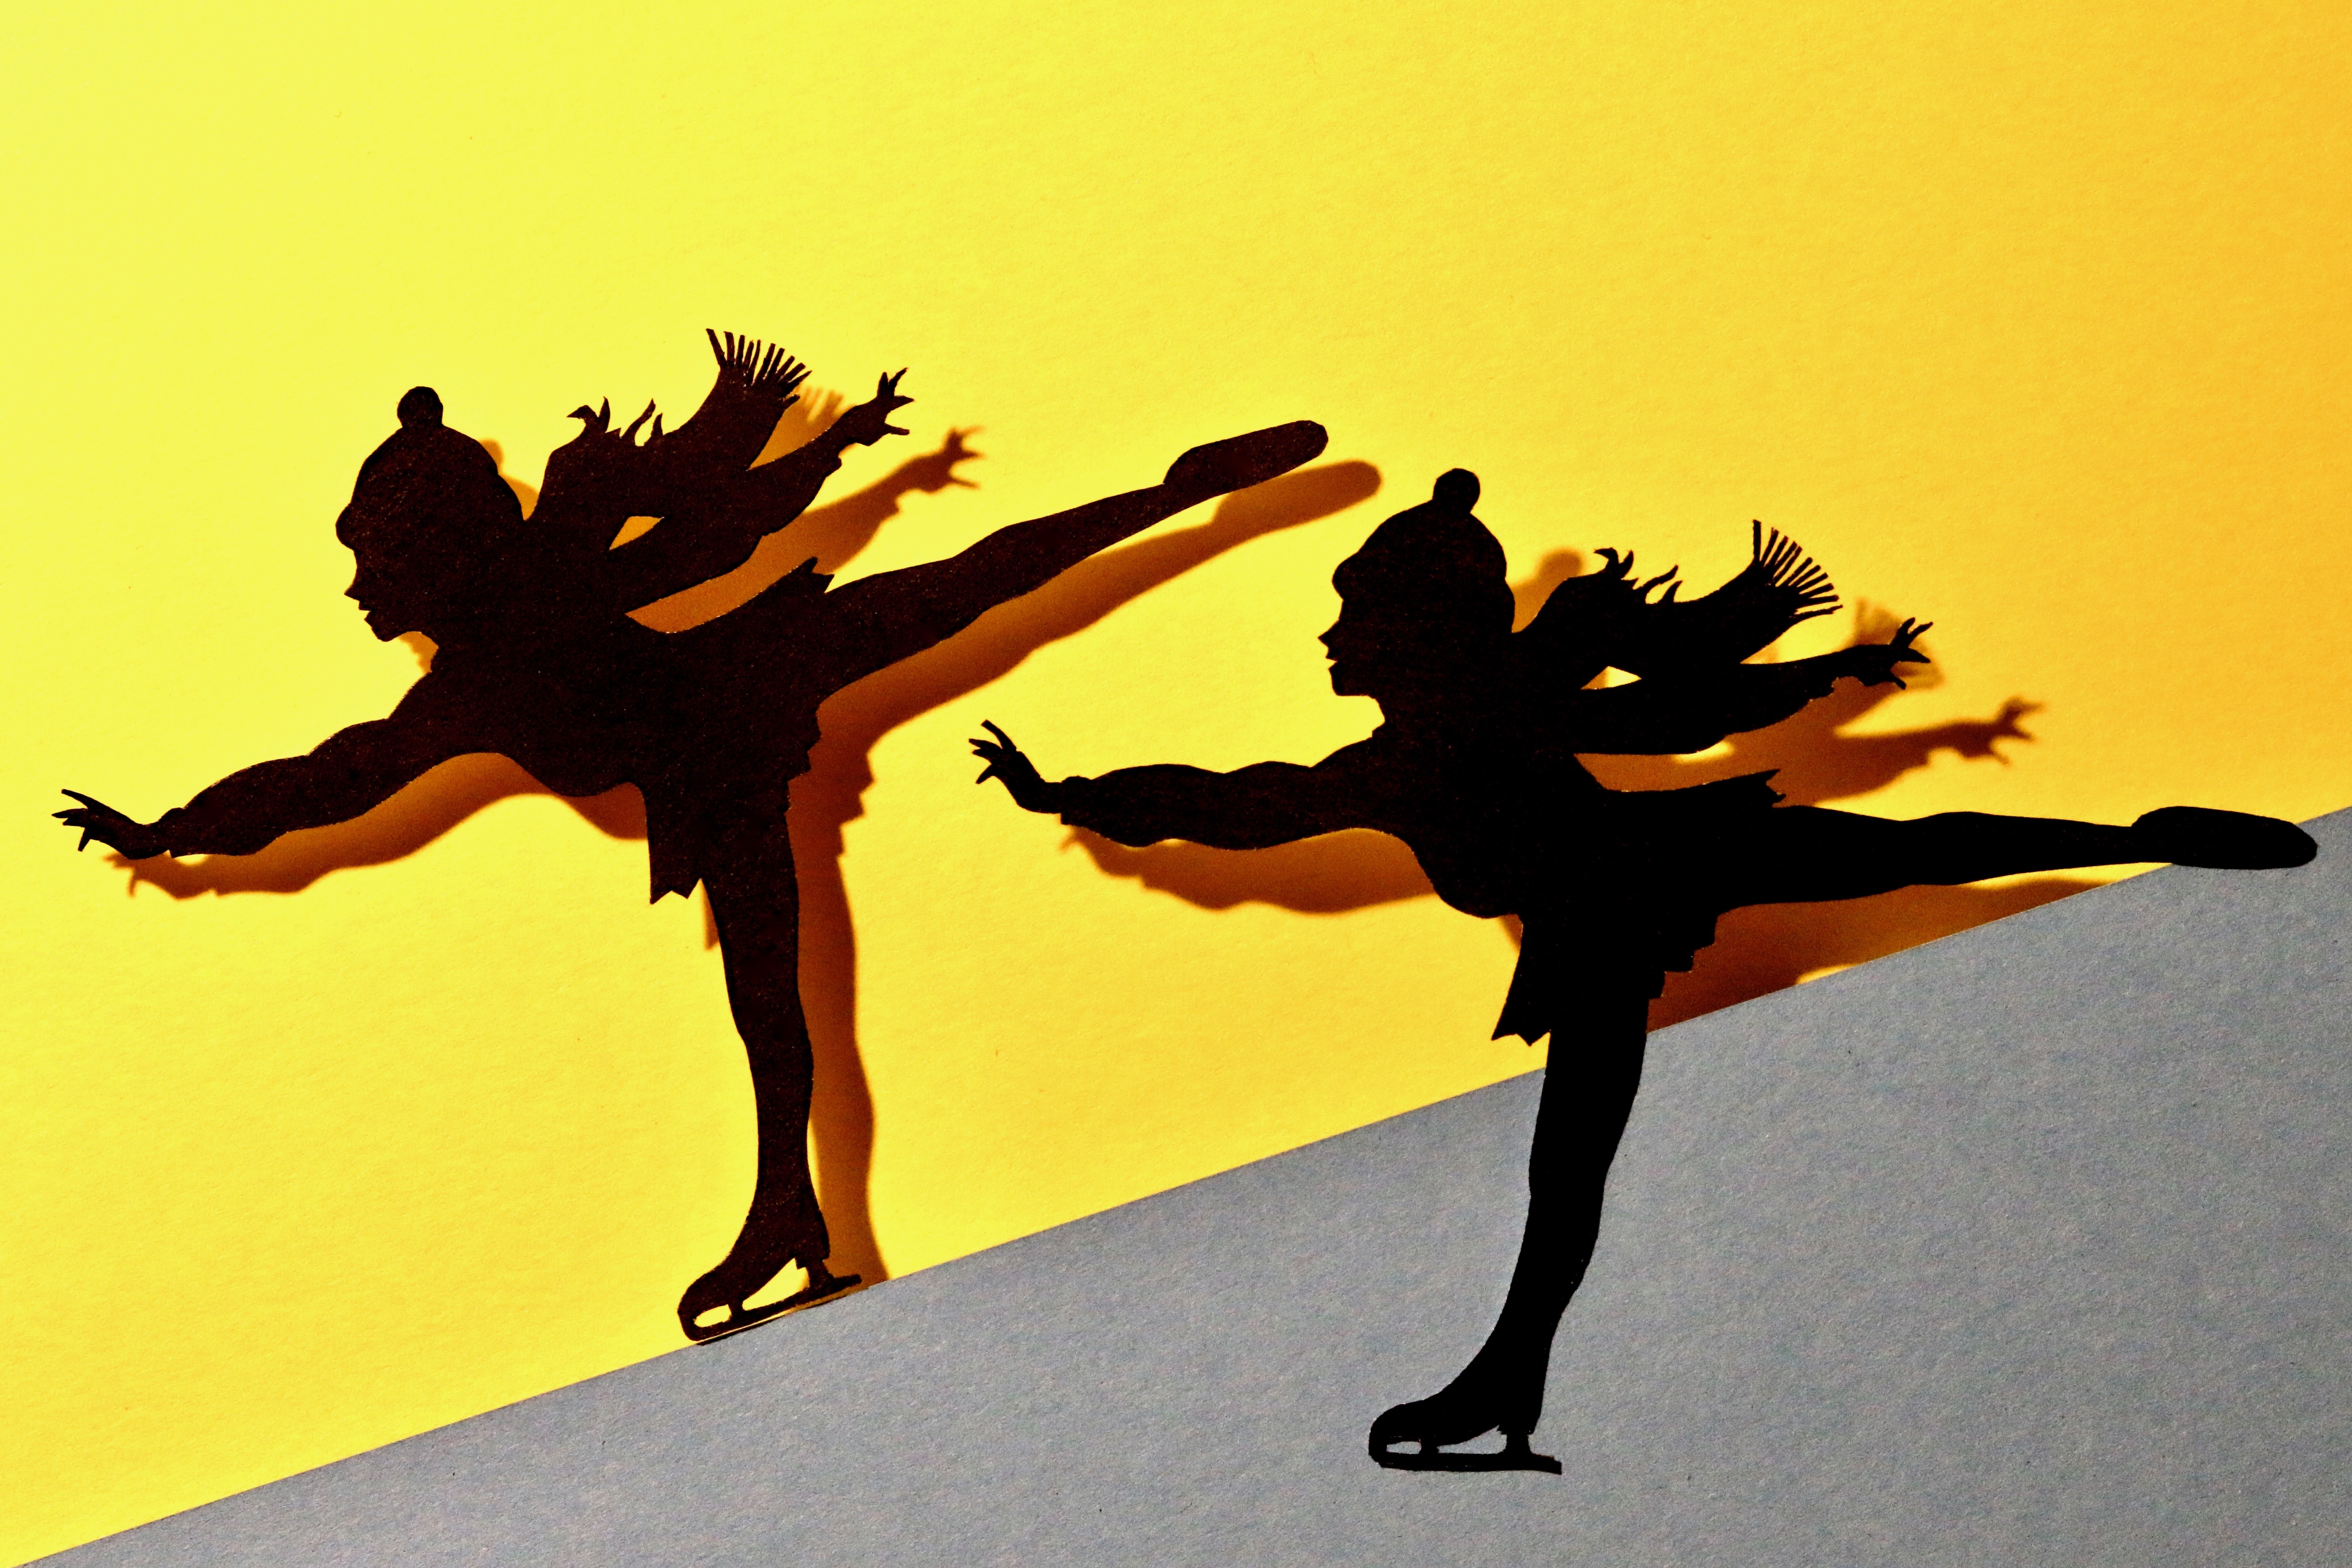
silhouette, yellow, art, illustration, sports, skater, contour, shadow play, modern dance